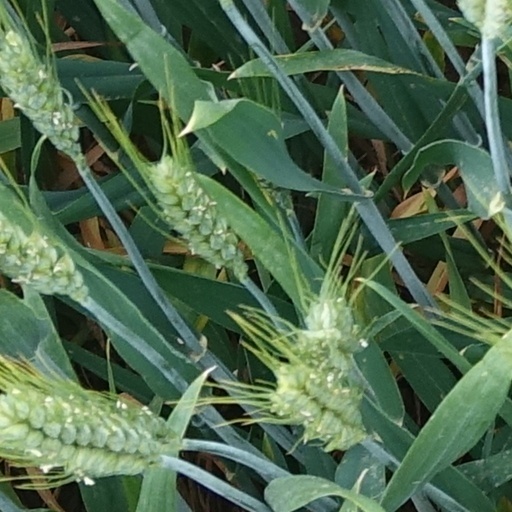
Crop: wheat